Describe the emotion expressed in this image:  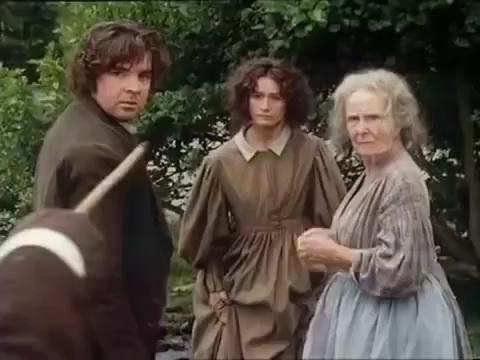
This person displays Pain, valence and arousal with low intensity.